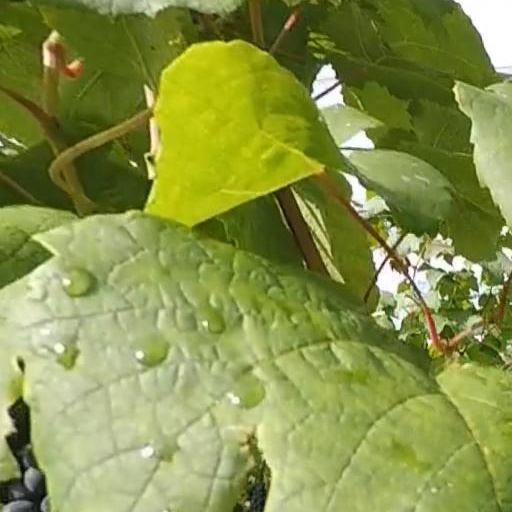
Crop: grape